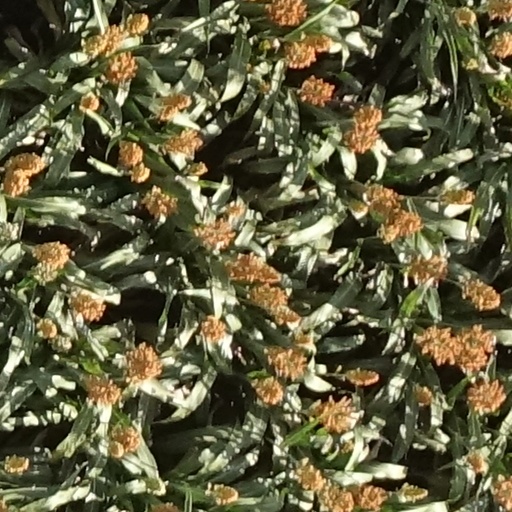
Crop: sorghum